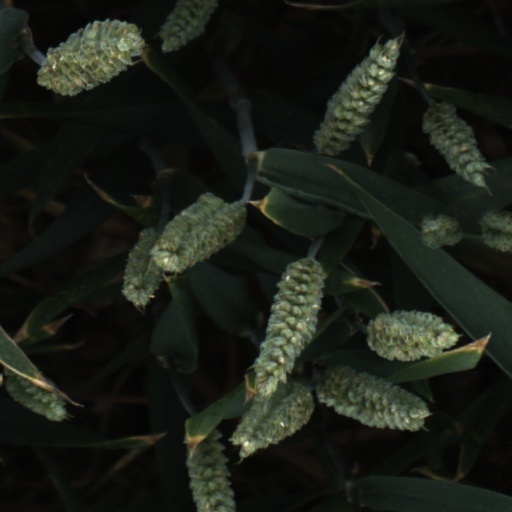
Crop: wheat